Homebrewing

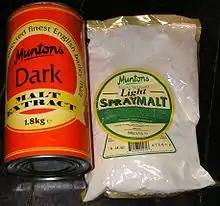
Homebrewing malt extracts: liquid in a can and spray dried

Mashing is the step required to convert starch in the grains into sugar by utilizing natural enzymes. This step varies depending on the skill of the home brewer.